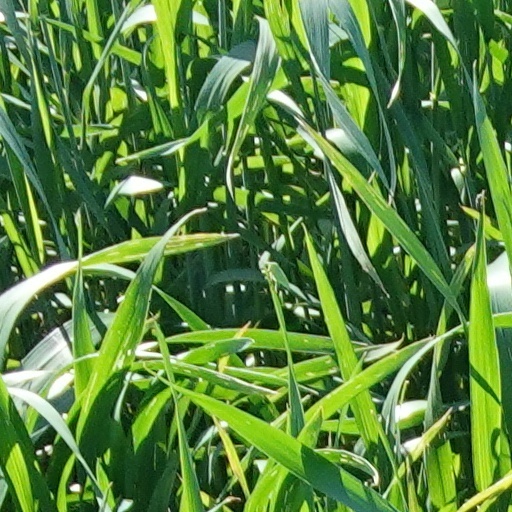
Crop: wheat